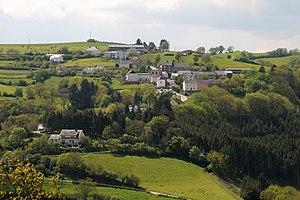
Alscheid est une section de la commune luxembourgeoise de Kiischpelt située dans le canton de Wiltz.